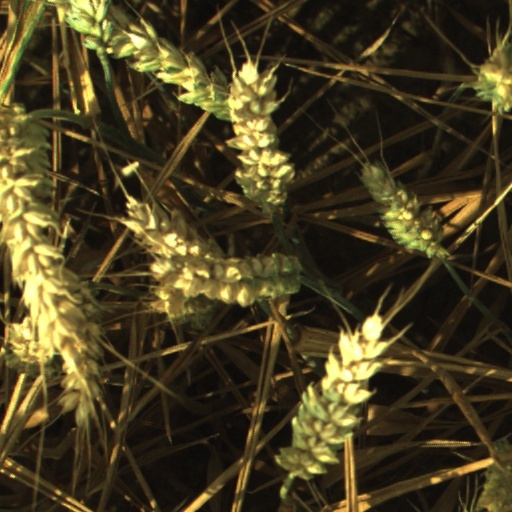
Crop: wheat